Frederick Douglass Jr.

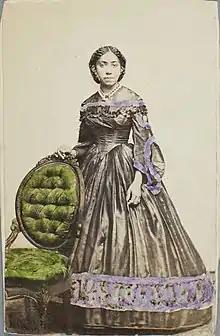
Virginia L. Molyneaux Hewlett Douglass

On August 4, 1869, Virginia Hewlett Douglass and Frederick Douglass, Jr. married in Cambridge, Massachusetts. Together they had seven children: Fredrick Aaron Douglass (1870–1886), Virginia Anna Douglass (1871–1872), Lewis Emmanuel Douglass (c.1874–1875), Maud Ardell Douglass (1877–1877), Gertrude Pearl Douglass (1883–1887), Robert Smalls Douglass (1886–1910), Charles Paul Douglass (1879–1895). Five predeceased their parents, four dying in infancy and early childhood, and only Robert survived past the age of sixteen, dying however at twenty-four as well.